Ruf SCR

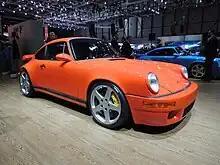
Ruf SCR 4.2

Introduced in 2016, the SCR 4.2 utilizes the Porsche 993's body-in-white and its multi-link suspension but has extensive use of carbon-fibre in its body work and an integrated roll-cage; the car looks Porsche 964. The SCR 4.2 uses the water-cooled "Metzger engine" found in the Porsche 997 GT3 but with its capacity increased to 4.2-litres and its power output increased to and of torque. Power is sent to the rear wheels via a 6-speed manual transmission with limited slip differential, enabling the car to accelerate to from a standstill in 4.1 seconds and on to a top speed of . The dashboard comes from the Porsche 993, and it has racing bucket seats with 6-point harness and carbon-fibre, Alcantara and tartan trim. Like the original SCR, the SCR 4.2 features a whale tail rear wing and a front bumper with round brake cooling ducts. The car weighs .